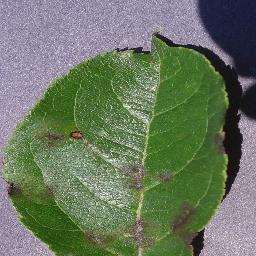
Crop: apple
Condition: scab